Cliff Hutton

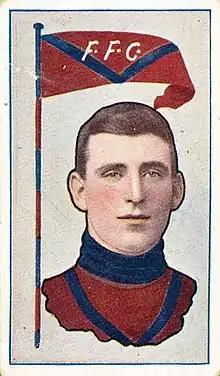
Cigarette card of Hutton in 1912

Clifford Charles Hutton (27 July 1887 – 31 May 1965) was an Australian rules footballer who played with Fitzroy and Richmond in the Victorian Football League (VFL).